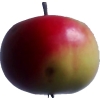
Label: Apple 11